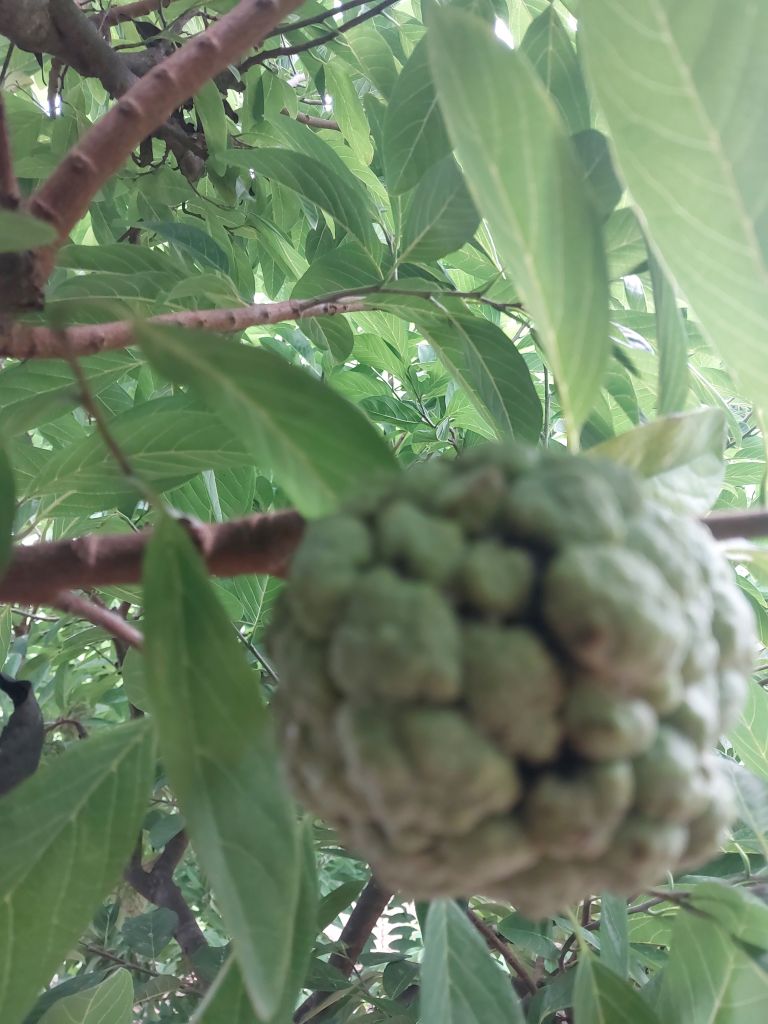
Disease label: Athracnose